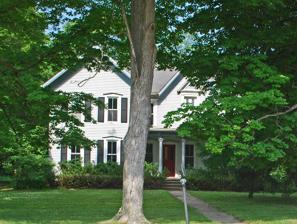
Building: George Louk Farm
Country: United States of America
Year built: 1873
United States historic place George Louk Farm U.S. National Register of Historic Places Show map of Michigan Show map of the United States Location 1885 Tooley Rd., Howell, Michigan Coordinates 42°36′35″N 83°55′58″W / 42.60972°N 83.93278°W / 42.60972; -83.93278 Area 25 acres (10 ha) Built c. 1873 ( c. 1873 ) Architectural style Italianate , Board and Batten Outbuilding NRHP reference No. 95000285 Added to NRHP June 15, 1995 The George Louk Farm is a rural farmstead located at 1885 Tooley Road near Howell, Michigan . It was listed on the National Register of Historic Places in 1995. History George Louk was born in Dansville, New York in 1825. In 1847, he purchased 40 acres at this site and settled in to begin farming. In the 1850s, he traveled to California as part of the California Gold Rush ; while there, he purchased an additional 40 acres across the road from his Michigan farmstead. He returned to Michigan some time before 1858; in that year he purchased an additional 80 acres, and married Cornelia Lake, the daughter of a Howell-area brick merchant. At some point around this time, Louk constructed a log house near where the present farmhouse stands. The Louks constructed a large barn on the property at some point before 1873. The corncrib and granary on the farm likely date from the same period. In 1878, the constructed the present farmhouse. In 1900, the Louks sold 100 acres to Spencer and Mary E. Tooley, and moved into the city of Howell. George Louk died in 1903, and his wife in 1916. Spencer and Mary Tooley farmed the property after their purchase from the Louks, but Mary Tooley died of tuberculosis in 1902. Spencer continued to live on the property until his death in 1925, after which the farm passed to his three children: Olive (a daughter with  Spencer's first wife Maggie), Fanny, and Jay (both children of Spencer and Mary). Jay and Olive continued to farm the property, with Jay being locally prominent for his breeding of Holstein Friesian cattle . Olive died in 1953, and Jay remained farming the land until 1960, when he sold it to Edward and Judy Hubbel. Jay Tooley died in 1970. The Hubbels continued to own the farm at least through the 1990s. Description The Louk Farm currently encompassed 25 acres, county, is a 25-acre section of a once larger farm. The property includes an 1878 Italianate farmhouse, a barn, corncrib and granary that predating the house, and a small c. 1925 building that originally housed an electricity source for the farm. The buildings front onto a quiet rural road, with large trees lining the lane. The farmhouse is a two-story clapboard Italianate Upright and Wing structure with a cross gabled roof and a fieldstone basement. A kitchen wing is at the rear. The front facade has two windows on each story in the upright section. A recessed wing is fronted by a porch, which shelters a paneled door flanked by sidelights. A single gable on the roof is above a second-story door, also flanked by sidelights, which opens on the roof of the porch. Windows and doors are topped with triangular pediments. The two-story horse barn is sided with board and batten . and topped with a low gable roof with wide eaves. The barn sits on a fieldstone foundation. A nearby combination corncrib and granary is of similar construction. A small clapboarded windowless building with shed roof that once held electric machinery is located near the house. References